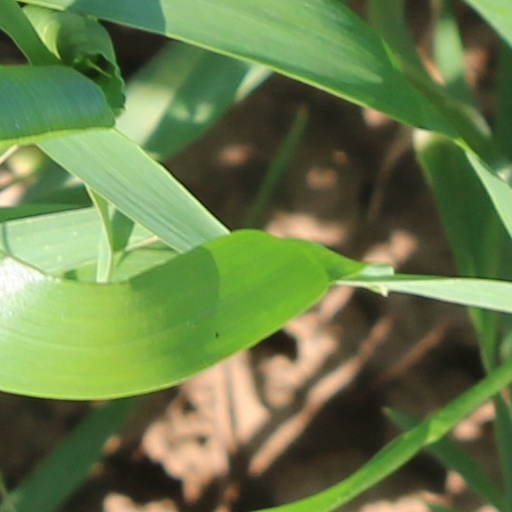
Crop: wheat